Radio in Austria

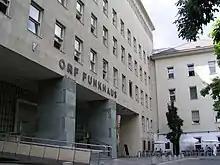
The "Funkhaus" in Vienna

After the end of World War II, the studio was located inside the Soviet occupation zone, so the programming had a small but noticeable Soviet influence. The other three occupation forces started their own programming as well, which competed with each other causing a huge variety of different radio stations for that time.